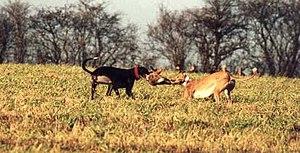
La chasse à vue au lièvre consiste en la poursuite d'un lièvre par des lévriers greyhound et autres lévriers, qui le chassent à vue, et non à l'odeur. Il s'agit d'un sport de compétition, dans lequel les chiens sont évalués selon leur habileté à courir et à dépasser et atteindre le lièvre, plutôt qu'une forme de chasse visant la capture. Les règles connaissent un certain nombre de variations à travers le monde. Les courses officieuses peuvent constituer une véritable forme de chasse. Elles visent souvent à tuer des proies ou de la vermine, surtout pour la nourriture, et parfois comme forme de pari.